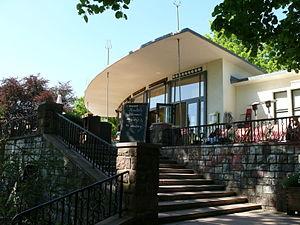
Le parc public Volkspark am Weinberg est le seul Volkspark de la localité berlinoise de Mitte dans le district du même nom et couvre une superficie de 4,3 hectares. Il est bordé par Weinbergsweg au sud-est, Brunnenstraße au sud-ouest, Veteranenstraße au nord-ouest et Fehrbelliner Straße au nord-est. Le nom Weinberg remonte aux vignobles qui occupaient autrefois la colline sur laquelle le parc est maintenant situé. Depuis la fin des années 1970, le parc est classé comme jardin historique.